Agreement on settlement of political crisis in Ukraine

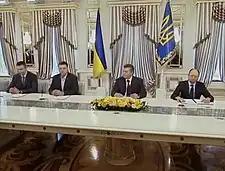
The signing of the agreement

The Agreement on the Settlement of the Political Crisis in Ukraine was an agreement signed on 21 February 2014 by then-President of Ukraine, Viktor Yanukovych, and the leaders of Ukraine's parliamentary opposition, with mediation from the European Union and Russia. The agreement aimed to reduce bloodshed at the Euromaidan demonstrations in Kyiv, which had become significantly more violent during the Revolution of Dignity and resulted in the deaths of over 100 people. It also sought to end the political crisis caused by Euromaidan, which had begun in November 2013 in response to Ukrainian authorities' decision to suspend the signing of the European Union–Ukraine Association Agreement.